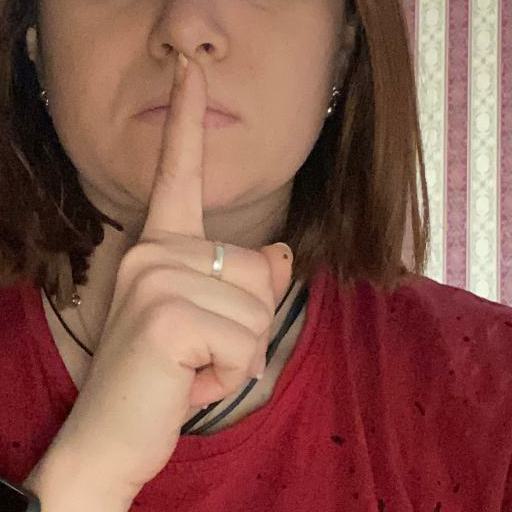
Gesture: mute